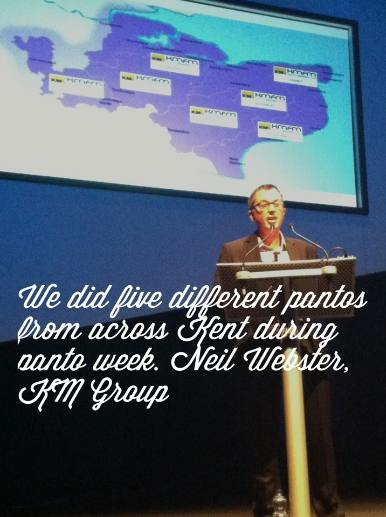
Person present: Yes